Transcendental Club

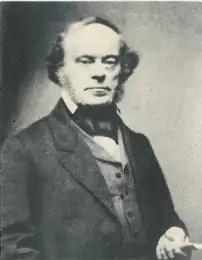
Frederic Henry Hedge

Originally, the group went by the name "Hedge's Club" because it usually met when Hedge was visiting from Bangor, Maine. The name Transcendental Club was given to the group by the public and not by its participants. The name was coined in a January 1837 review of Emerson's essay "Nature" and was intended disparagingly. James Elliot Cabot, a biographer of Emerson, wrote of the group as "the occasional meetings of a changing body of liberal thinkers, agreeing in nothing but their liberality". Hedge wrote: "There was no club in the strict sense... only occasional meetings of like-minded men and women". It was sometimes referred to by the nickname "the brotherhood of the 'Like-Minded'".